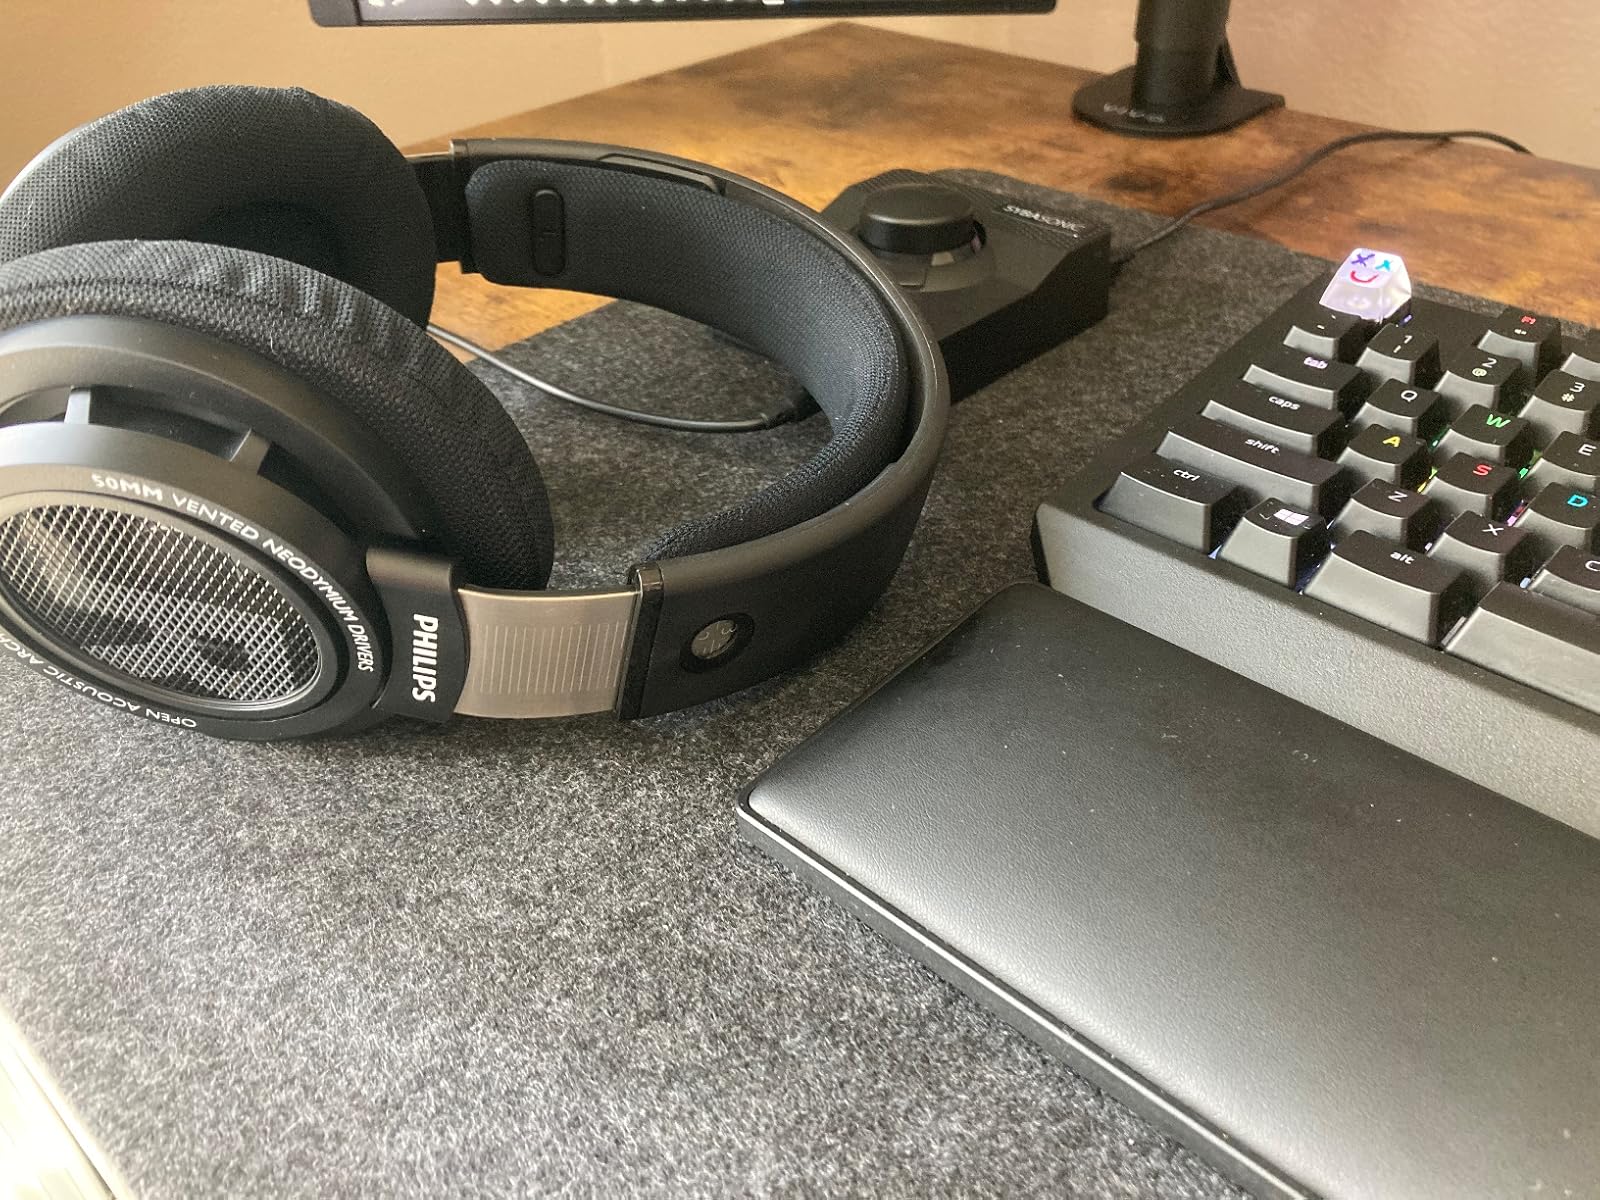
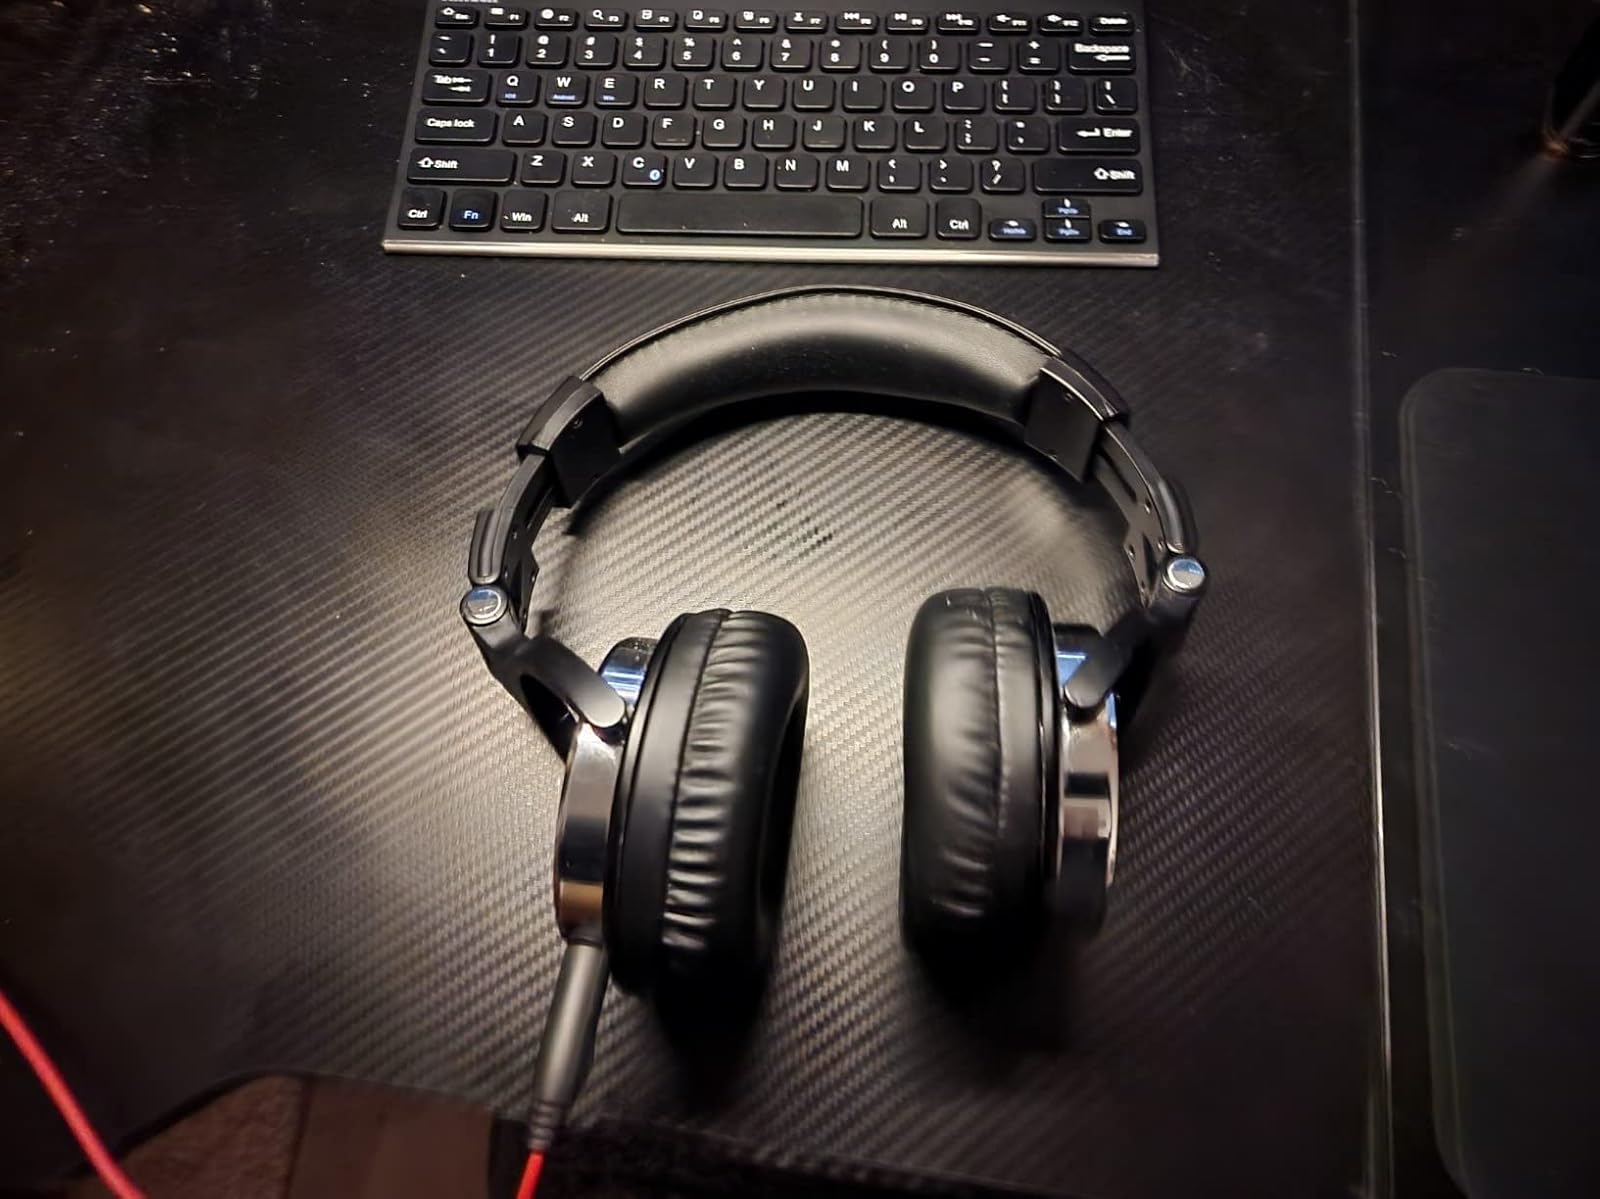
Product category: headphones
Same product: no